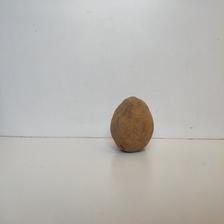
Size: Spoiled